Sênh tiền

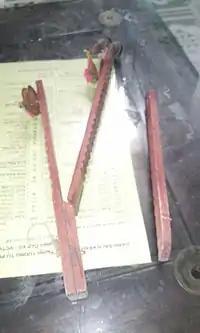
Sanh Tiền (or Sênh Tiền)

The sênh tiền or sinh tiền (formerly called phách sâu tiền or phách quán tiền) is a clapper used in Vietnamese traditional instrumental and vocal music. It is a combination of clapper, rasp, and jingle made from three pieces of hardwood and old Chinese coins. It is also played among the Muong people.